Participation of women in the Olympics

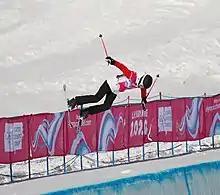
Eileen Gu won three gold medals in freestyle skiing and snowboarding events

In 2020, a rule change permitted one male and one female athlete to jointly carry their nation's flag during the opening ceremony. As a result, 91% of National Olympic Committees chose a female athlete as one of their flag bearers. The Tokyo 2020 Olympics marked a pivotal moment in sports history with significant strides towards inclusivity and diversity. Notably, Transgender athlete Laurel Hubbard's participation in the women's super heavyweight weightlifting event highlighted the Olympics' evolving stance on gender representation. New sports like softball, karate, sport climbing, surfing, and skateboarding provided platforms for female athletes to showcase their talents on a global stage. In sports climbing, the introduction of events in speed climbing, bouldering, and lead climbing with both men's and women's categories exemplified efforts towards gender parity. Moreover, the inclusion of mixed-gender events in swimming and the debut of the women's 1500 meter freestyle swimming event expanded opportunities and challenged traditional norms. These changes underscored the Games' commitment to equality, reflecting broader societal shifts towards embracing diverse athletic achievements and promoting inclusive competition at the highest level.